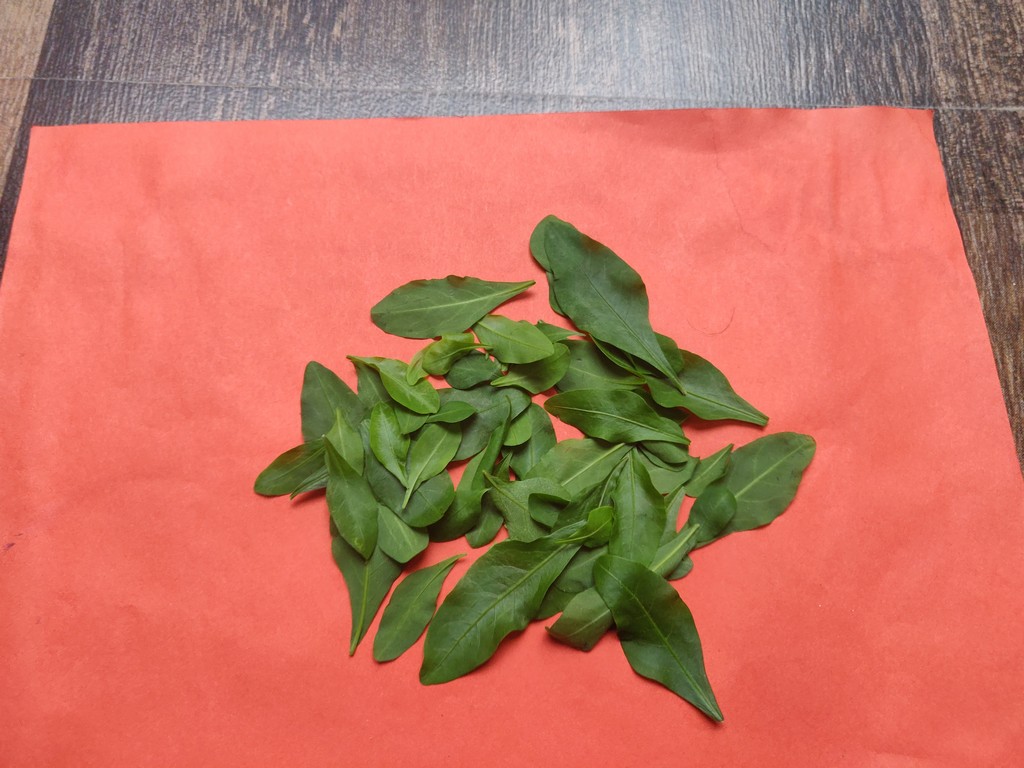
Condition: Healthy
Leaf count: multiple
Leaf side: unknown